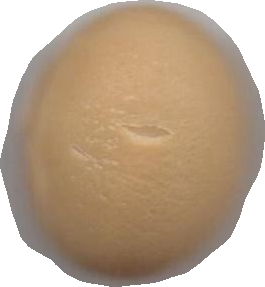
Variety: Dega